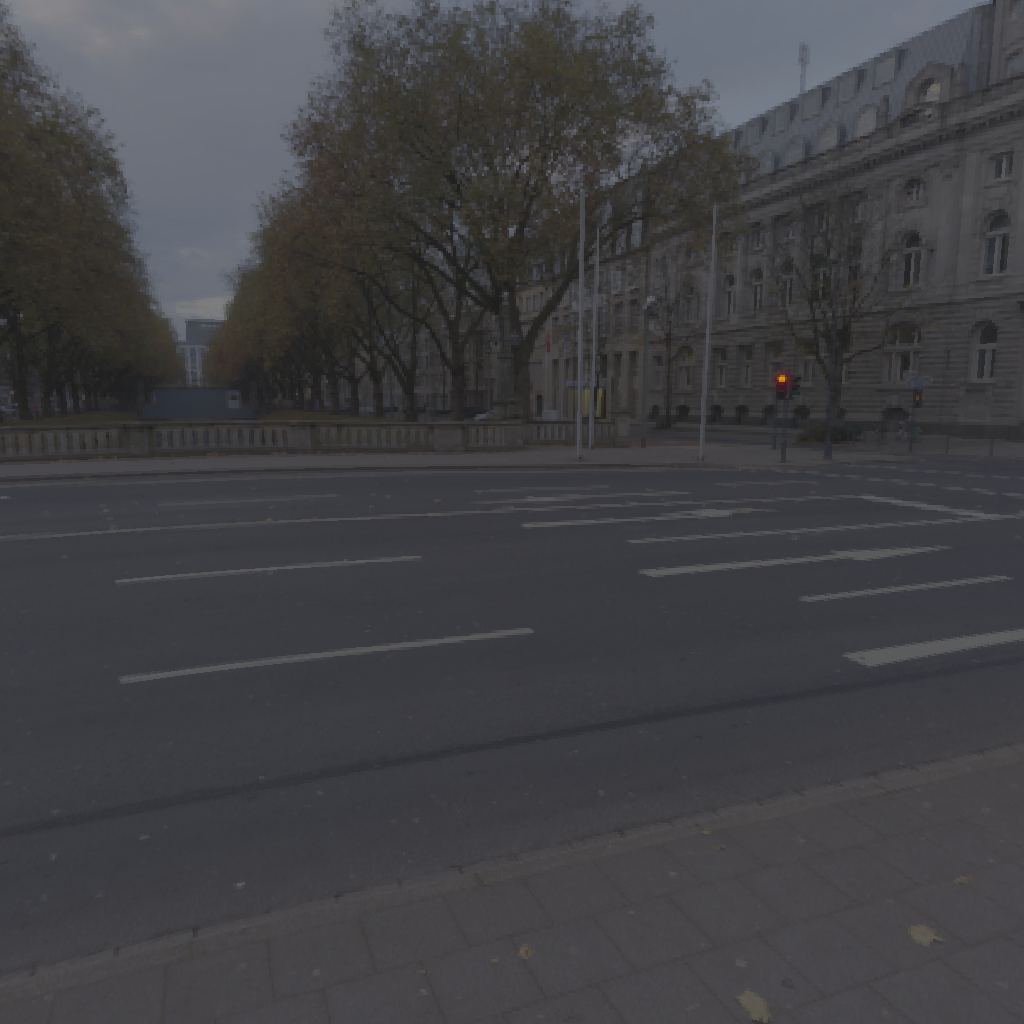
scene-linear HDR photo, Konigsallee, outdoor, bridge, river, building, road, street, urban, sunrise-sunset, partly cloudy, low contrast, natural light, high dynamic range, physically based lighting